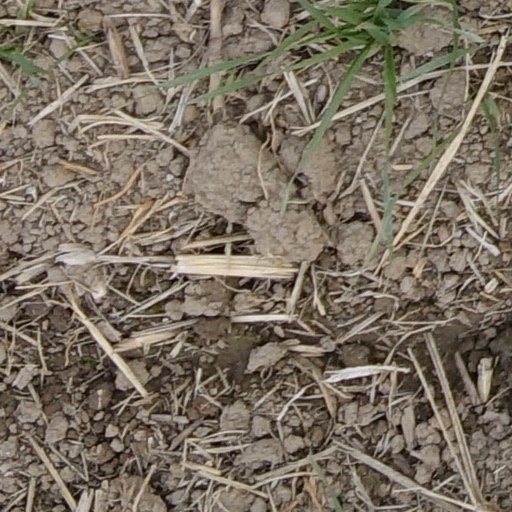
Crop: wheat